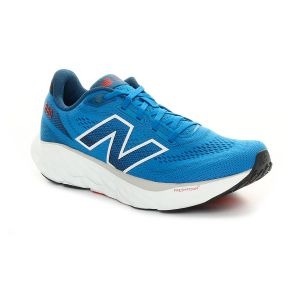
New Balance Scarpa da Running Uomo  Fresh Foam X 880 V14 Blu   Sconto 30%
Prezzo: 112,00 €